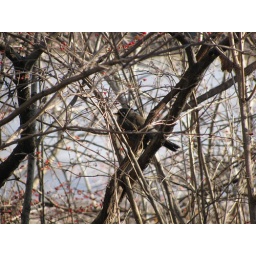
A bird hanging out by the Missouri river